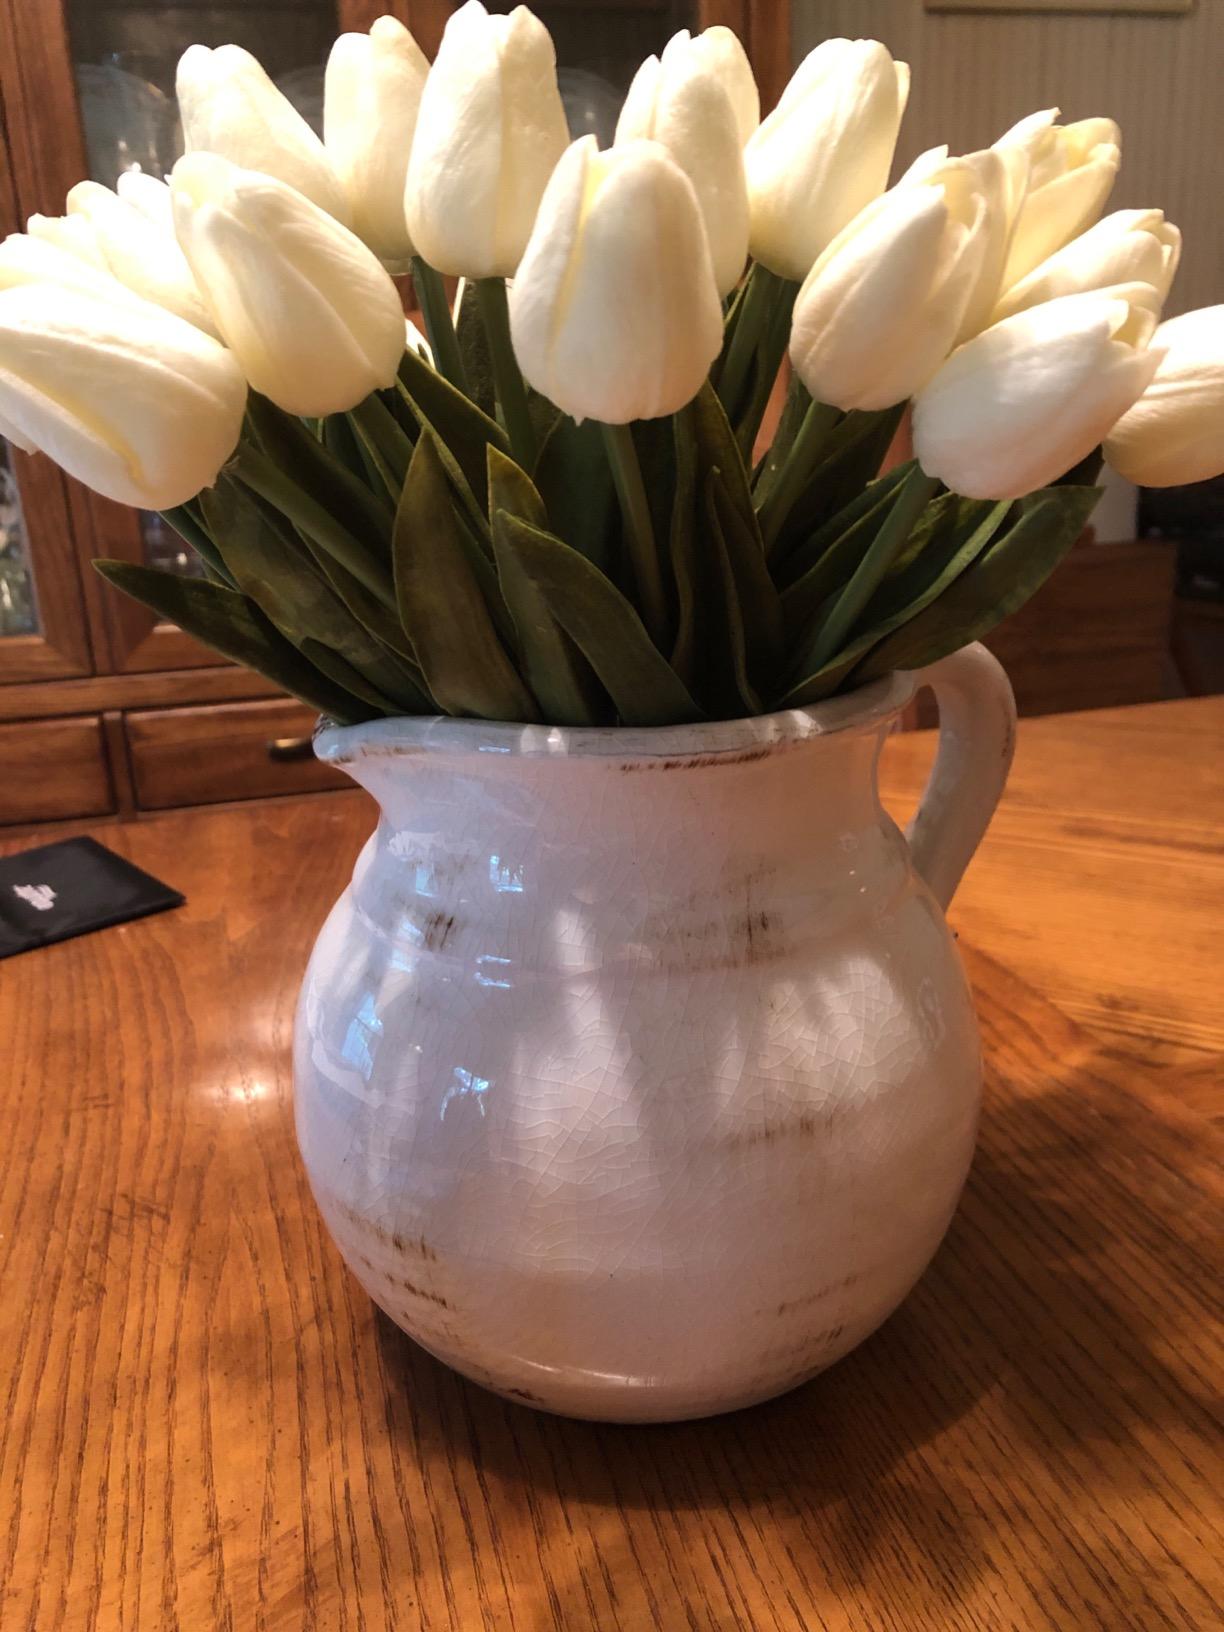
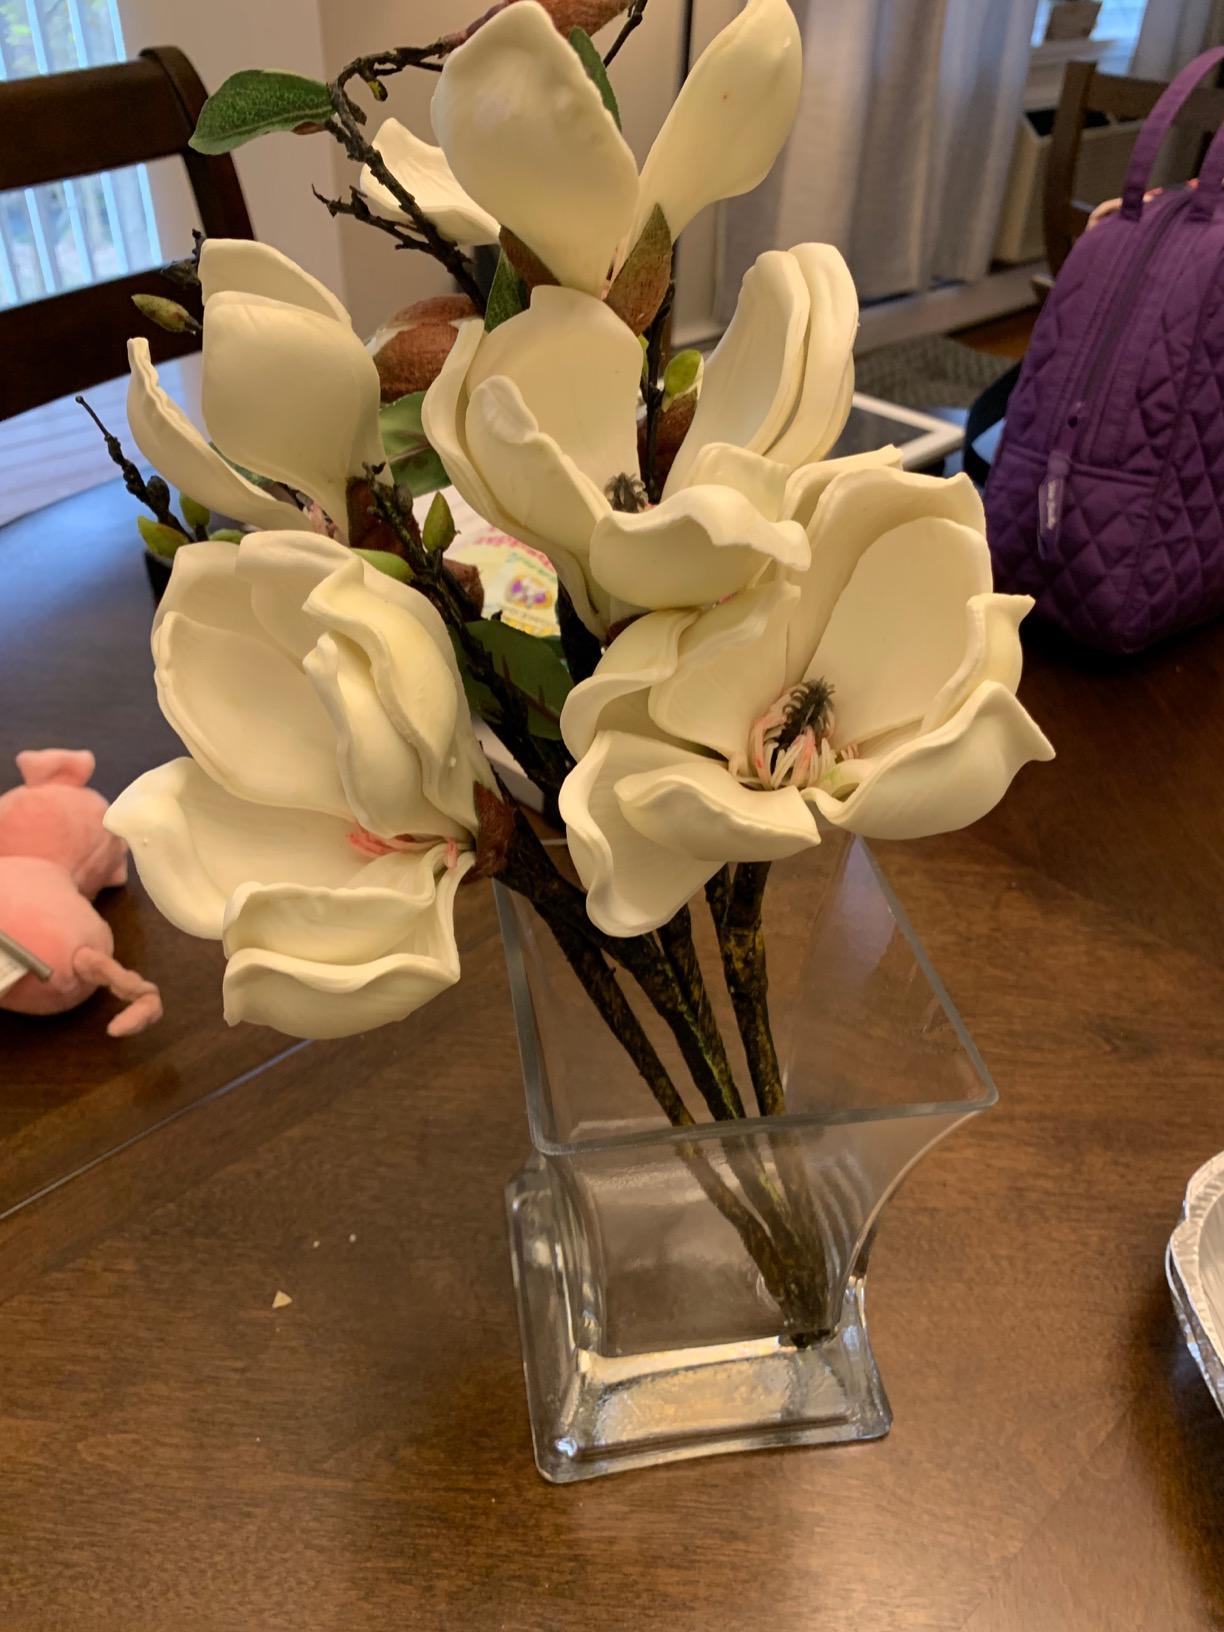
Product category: vase
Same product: no